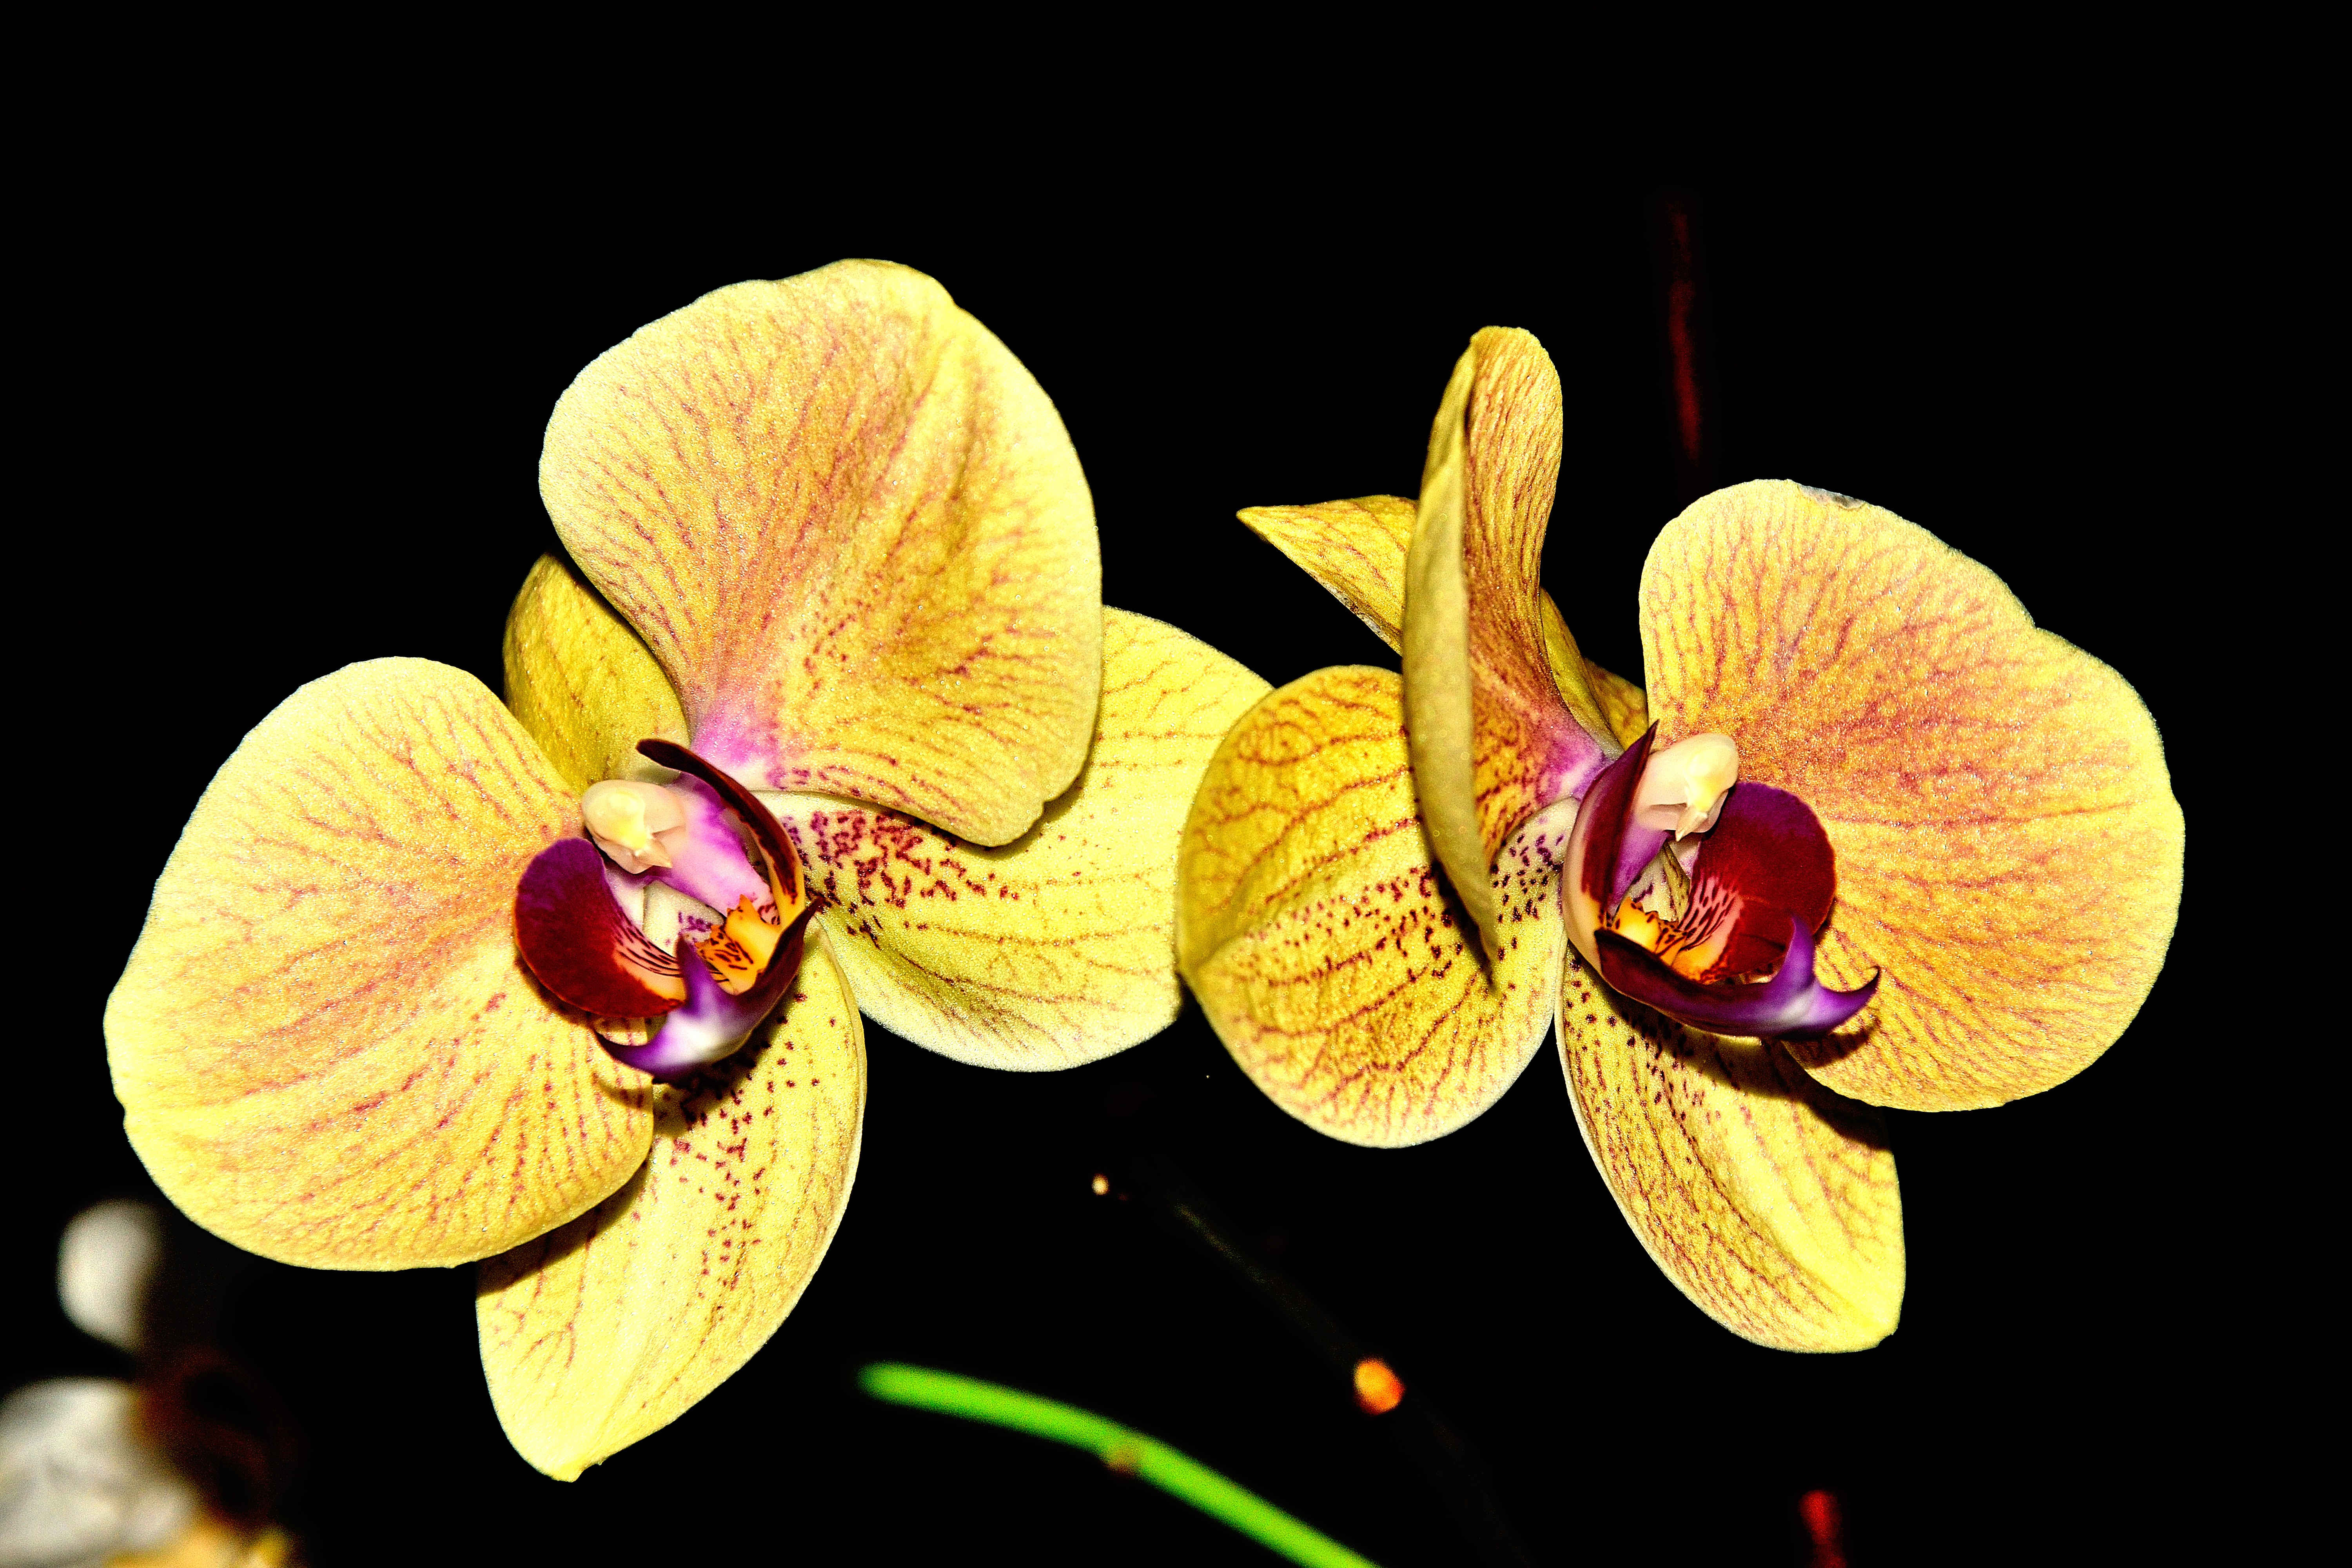
plant, photography, leaf, flower, petal, pollen, color, botany, yellow, flora, orchid, close up, eye, organ, macro photography, flowering plant, land plant, moth orchid